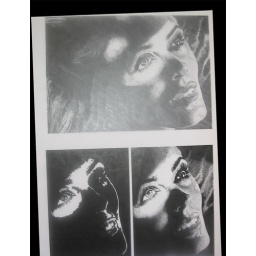
Liz Hurley in hatching, dotting & black & white